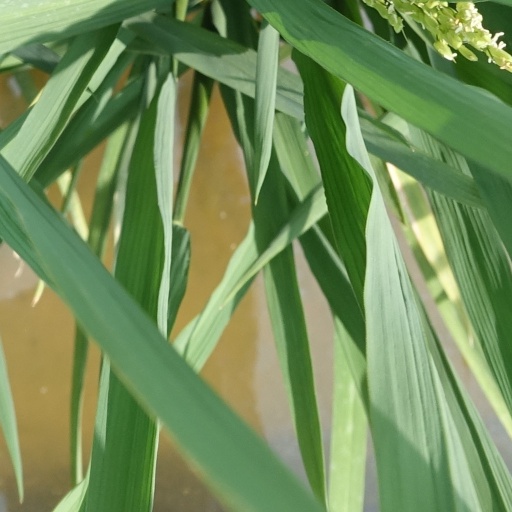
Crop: rice